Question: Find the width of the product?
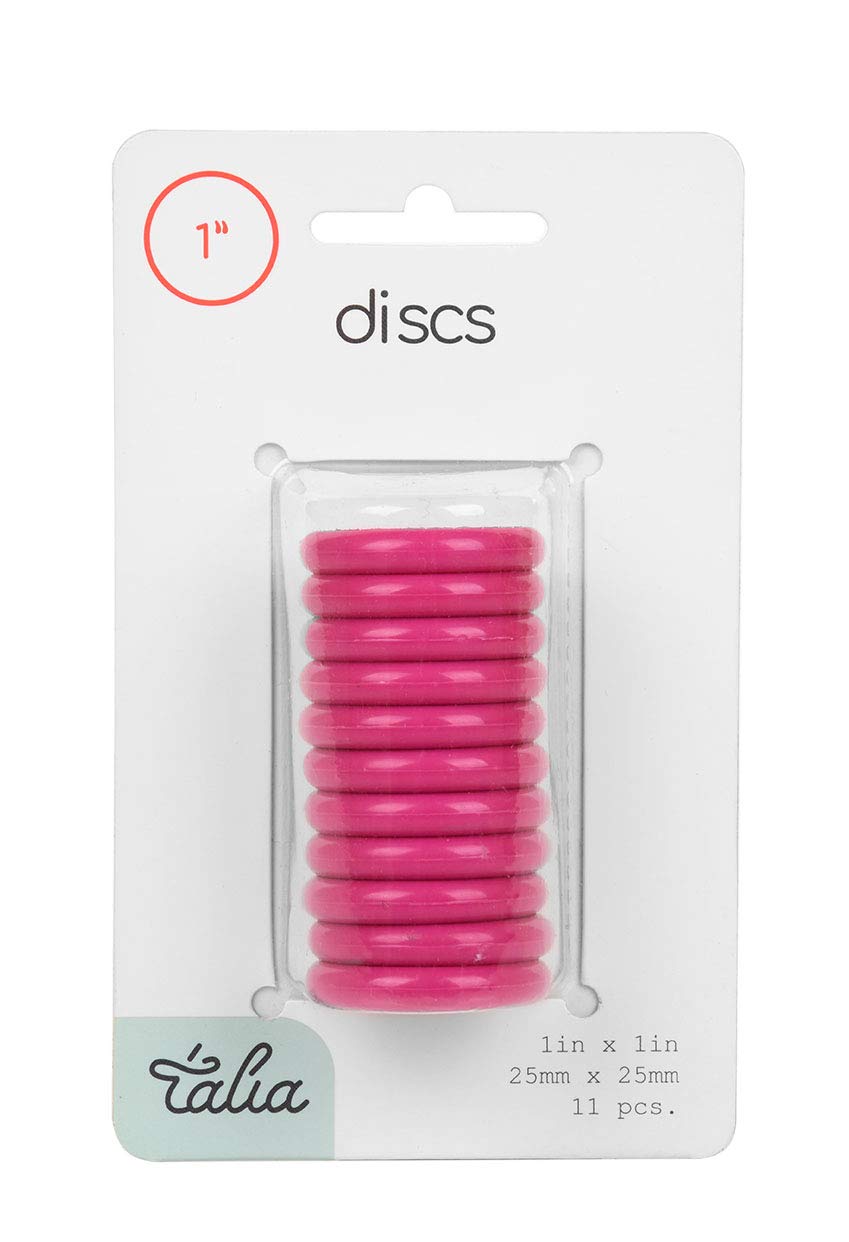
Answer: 25.0 millimetre